Buick Avista

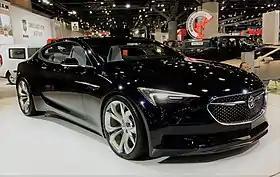

The Buick Avista is a concept 2-door, 2+2-seater hardtop coupe built by Buick, first unveiled at the 2016 North American International Auto Show on January 10, 2016.